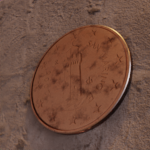
Coin value: 1cent
Country: sm
Edition: 1cent